Audrey Kawasaki

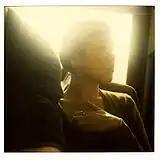

Audrey Kawasaki (born March 31, 1982 In 2005, Kawasaki designed the cover art for Alice Smith's "For Lovers, Dreamers & Me".MacTribe/>